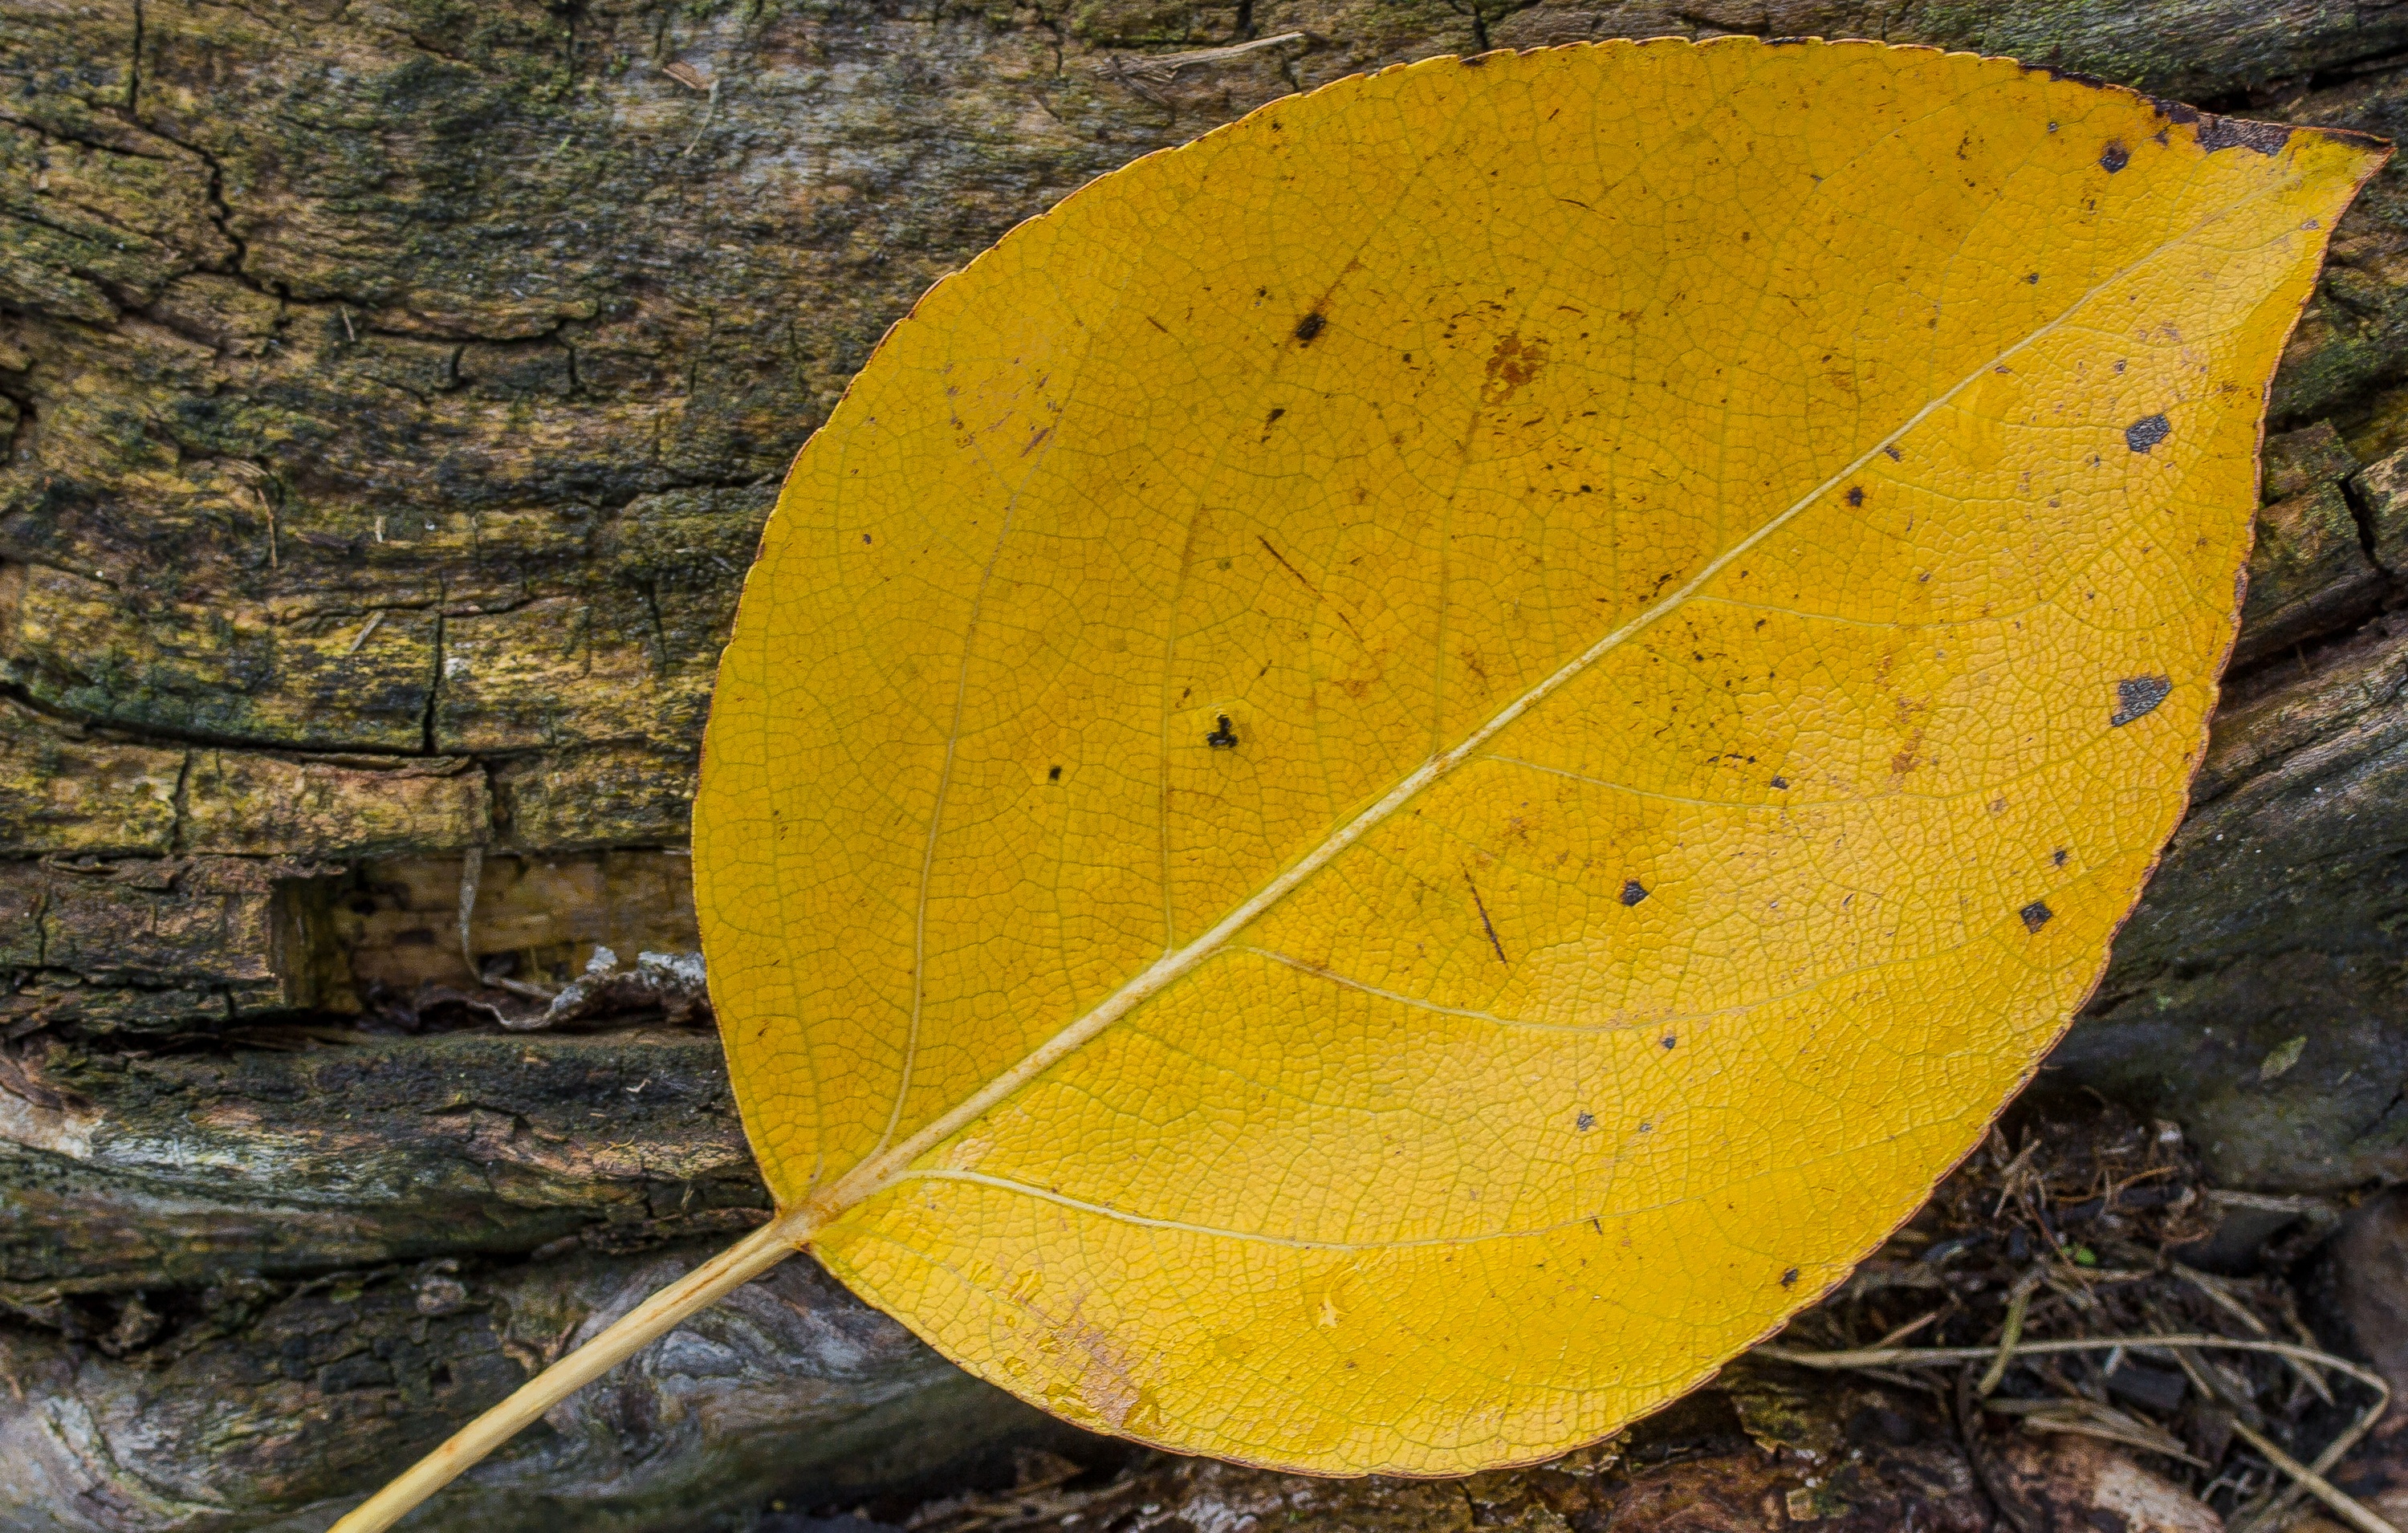
tree, nature, plant, wood, texture, leaf, fall, flower, trunk, foliage, decoration, green, golden, autumn, soil, botany, yellow, flora, season, vibrant, fall leaves, macro photography, plant stem, woody plant